Jean Anthelme Brillat-Savarin

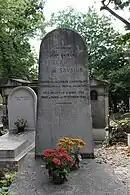
The grave of Brillat-Savarin, at Père-Lachaise, beside Pierre Bourdieu

Through the influence of Rostaing, Brillat-Savarin was appointed as secretary to the staff of General Charles-Pierre Augereau, who led the French army fighting on the Rhine. Drayton comments that by this time Brillat-Savarin had obviously acquired a certain reputation as a gourmet, "for he was promptly put in charge of catering for the general staff, a task which he performed to the delighted satisfaction of his fellow officers".